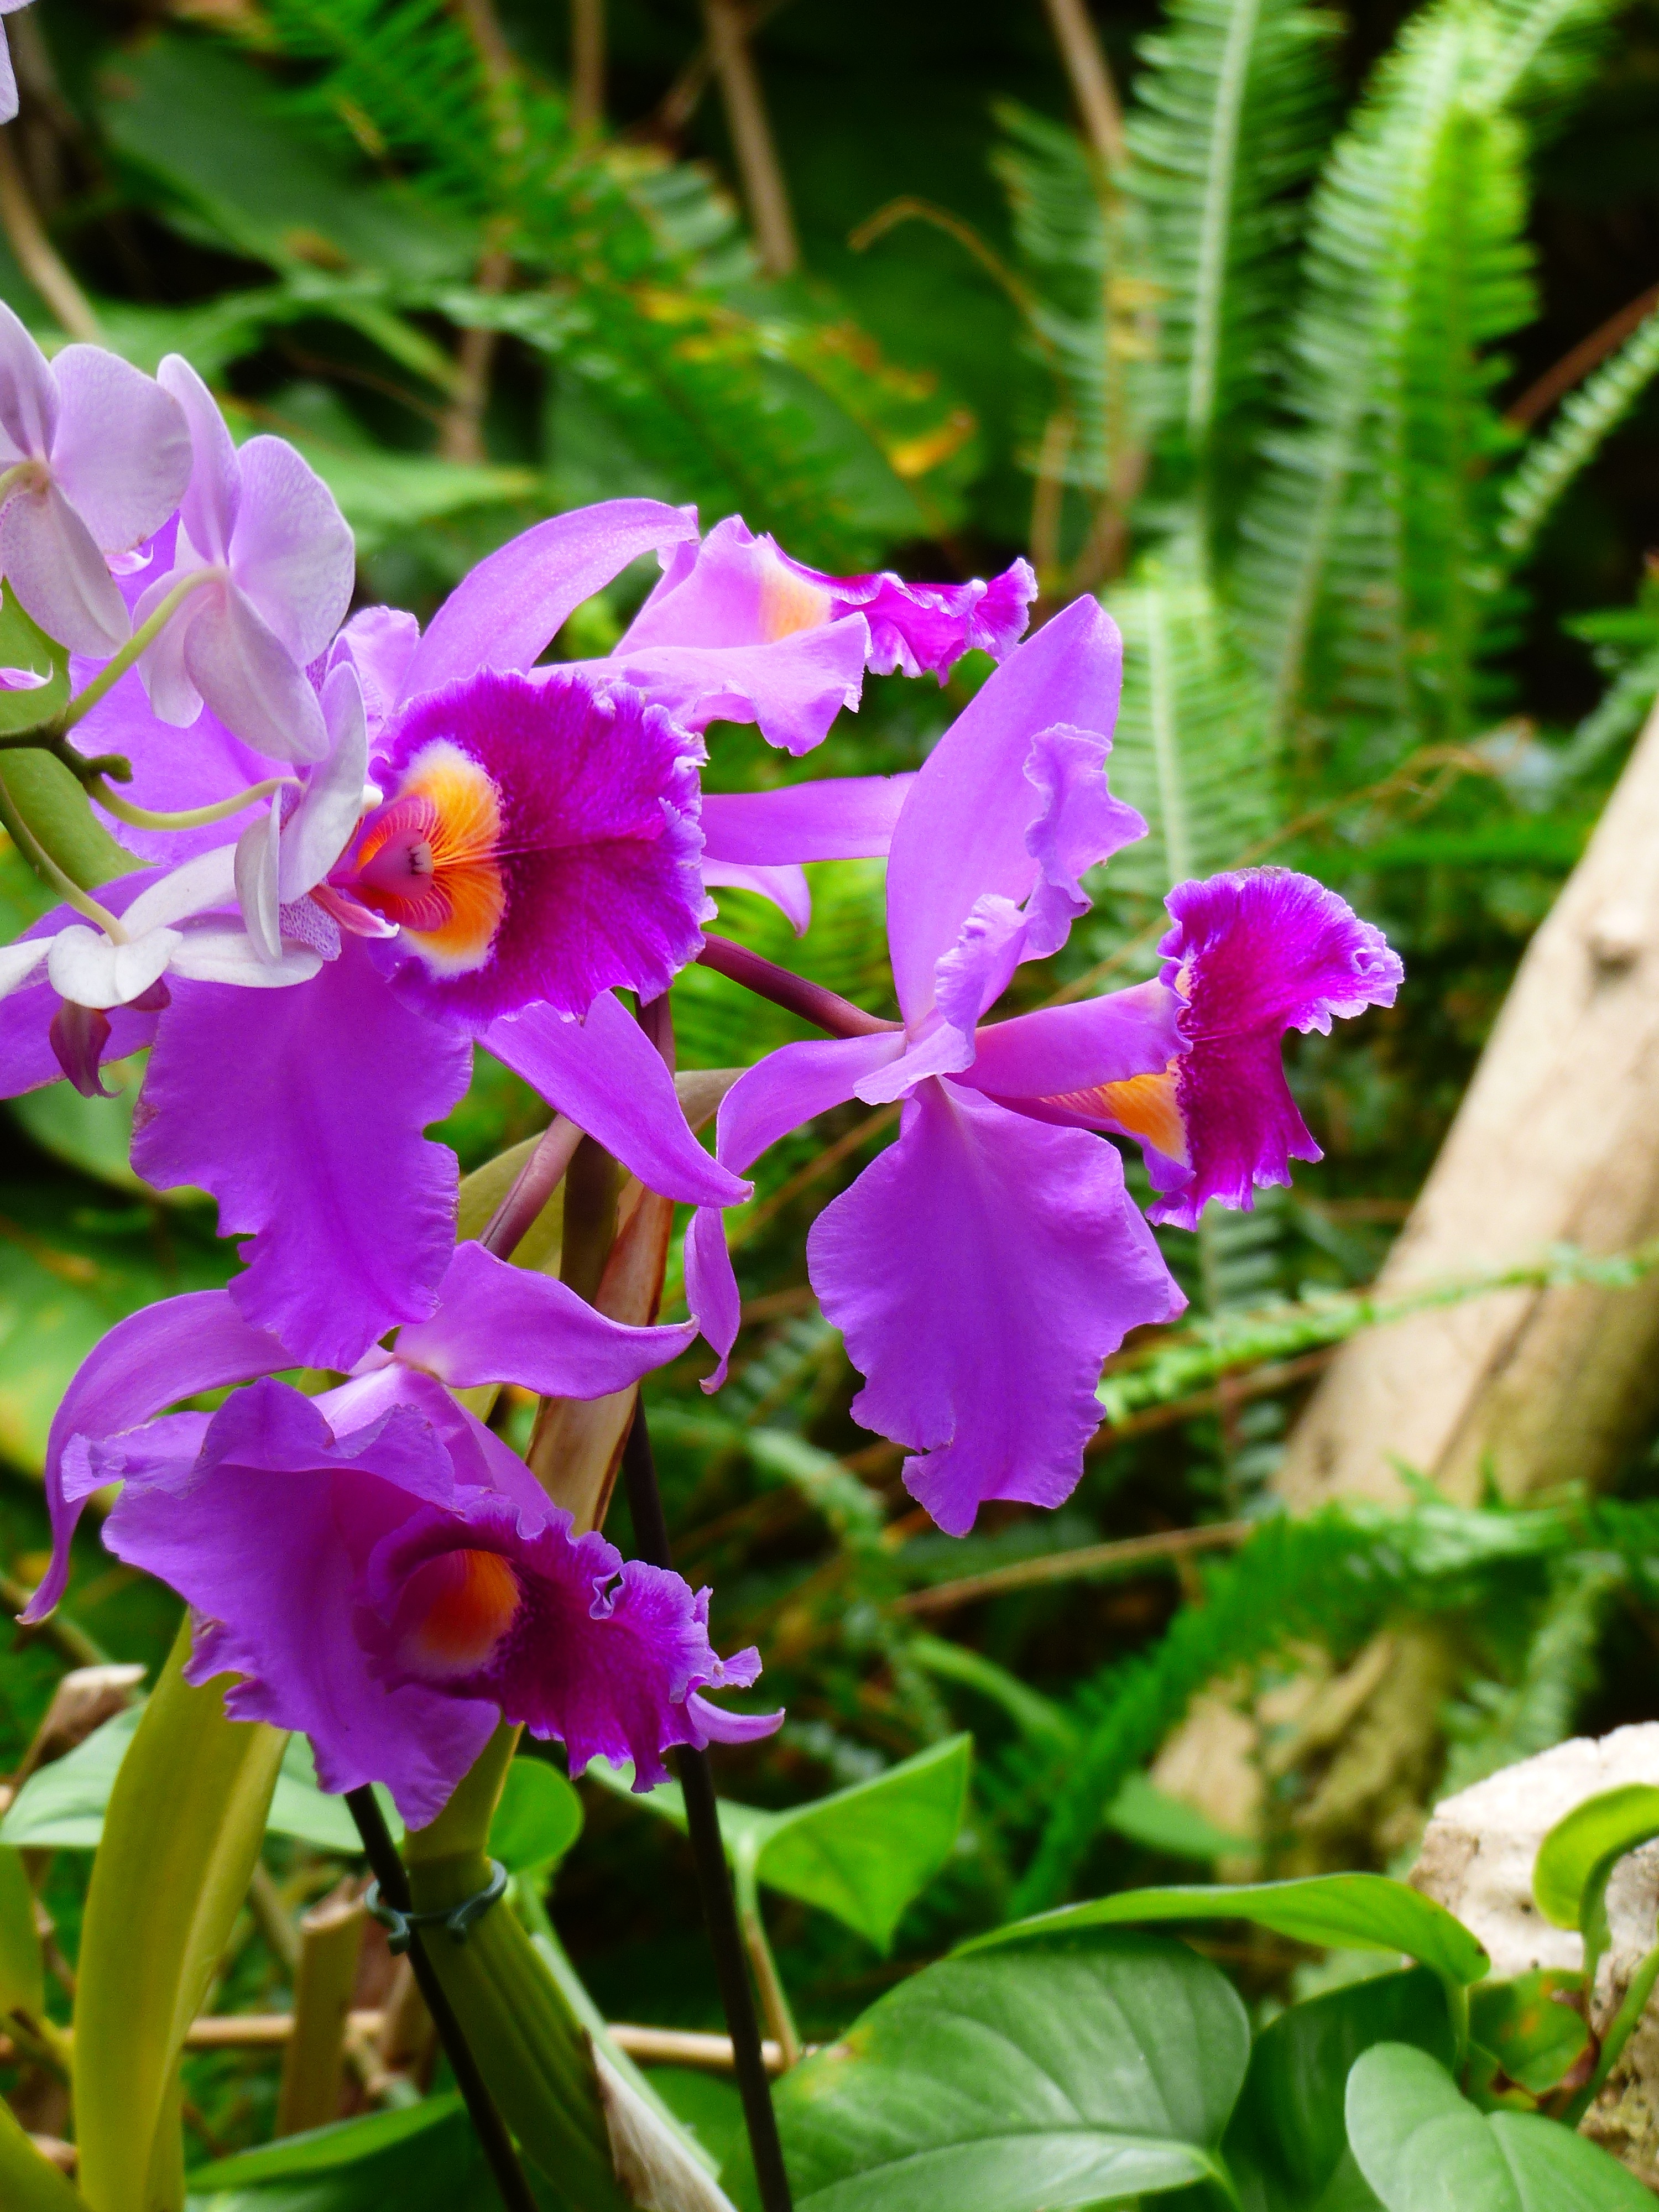
blossom, plant, flower, petal, bloom, botany, garden, flora, orchid, wildflower, flowers, violet, macro photography, flowering plant, cattleya, land plant